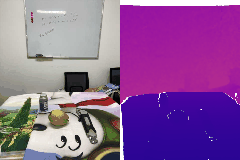
Label: pear